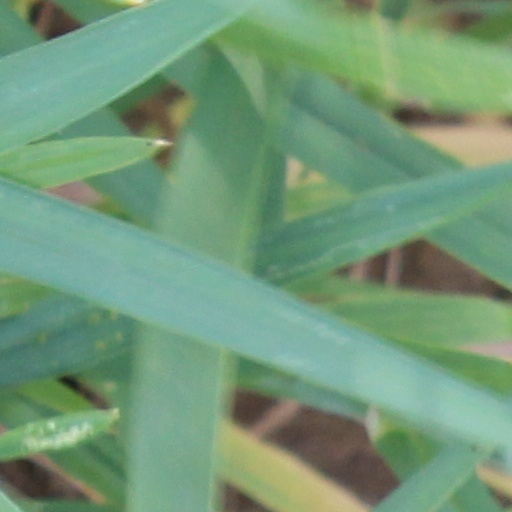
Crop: wheat